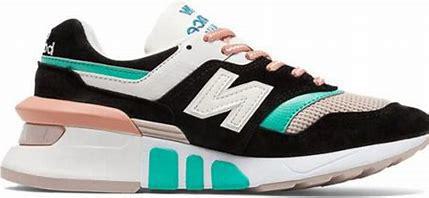
Brand: New
Model: Balance New Balance 997 Marathon